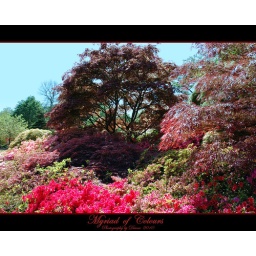
The beautiful plants and trees of Exbury Gardens in a riot of colour.Exbury, Hampshire, UK.